Mercy Nku

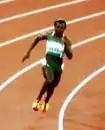
Mercy Nku (2000)

Mercy Akpanchang Nku Esimoneze (born 17 July 1976 in Boki) is a retired Nigerian sprinter who specialized in the 100 metres.